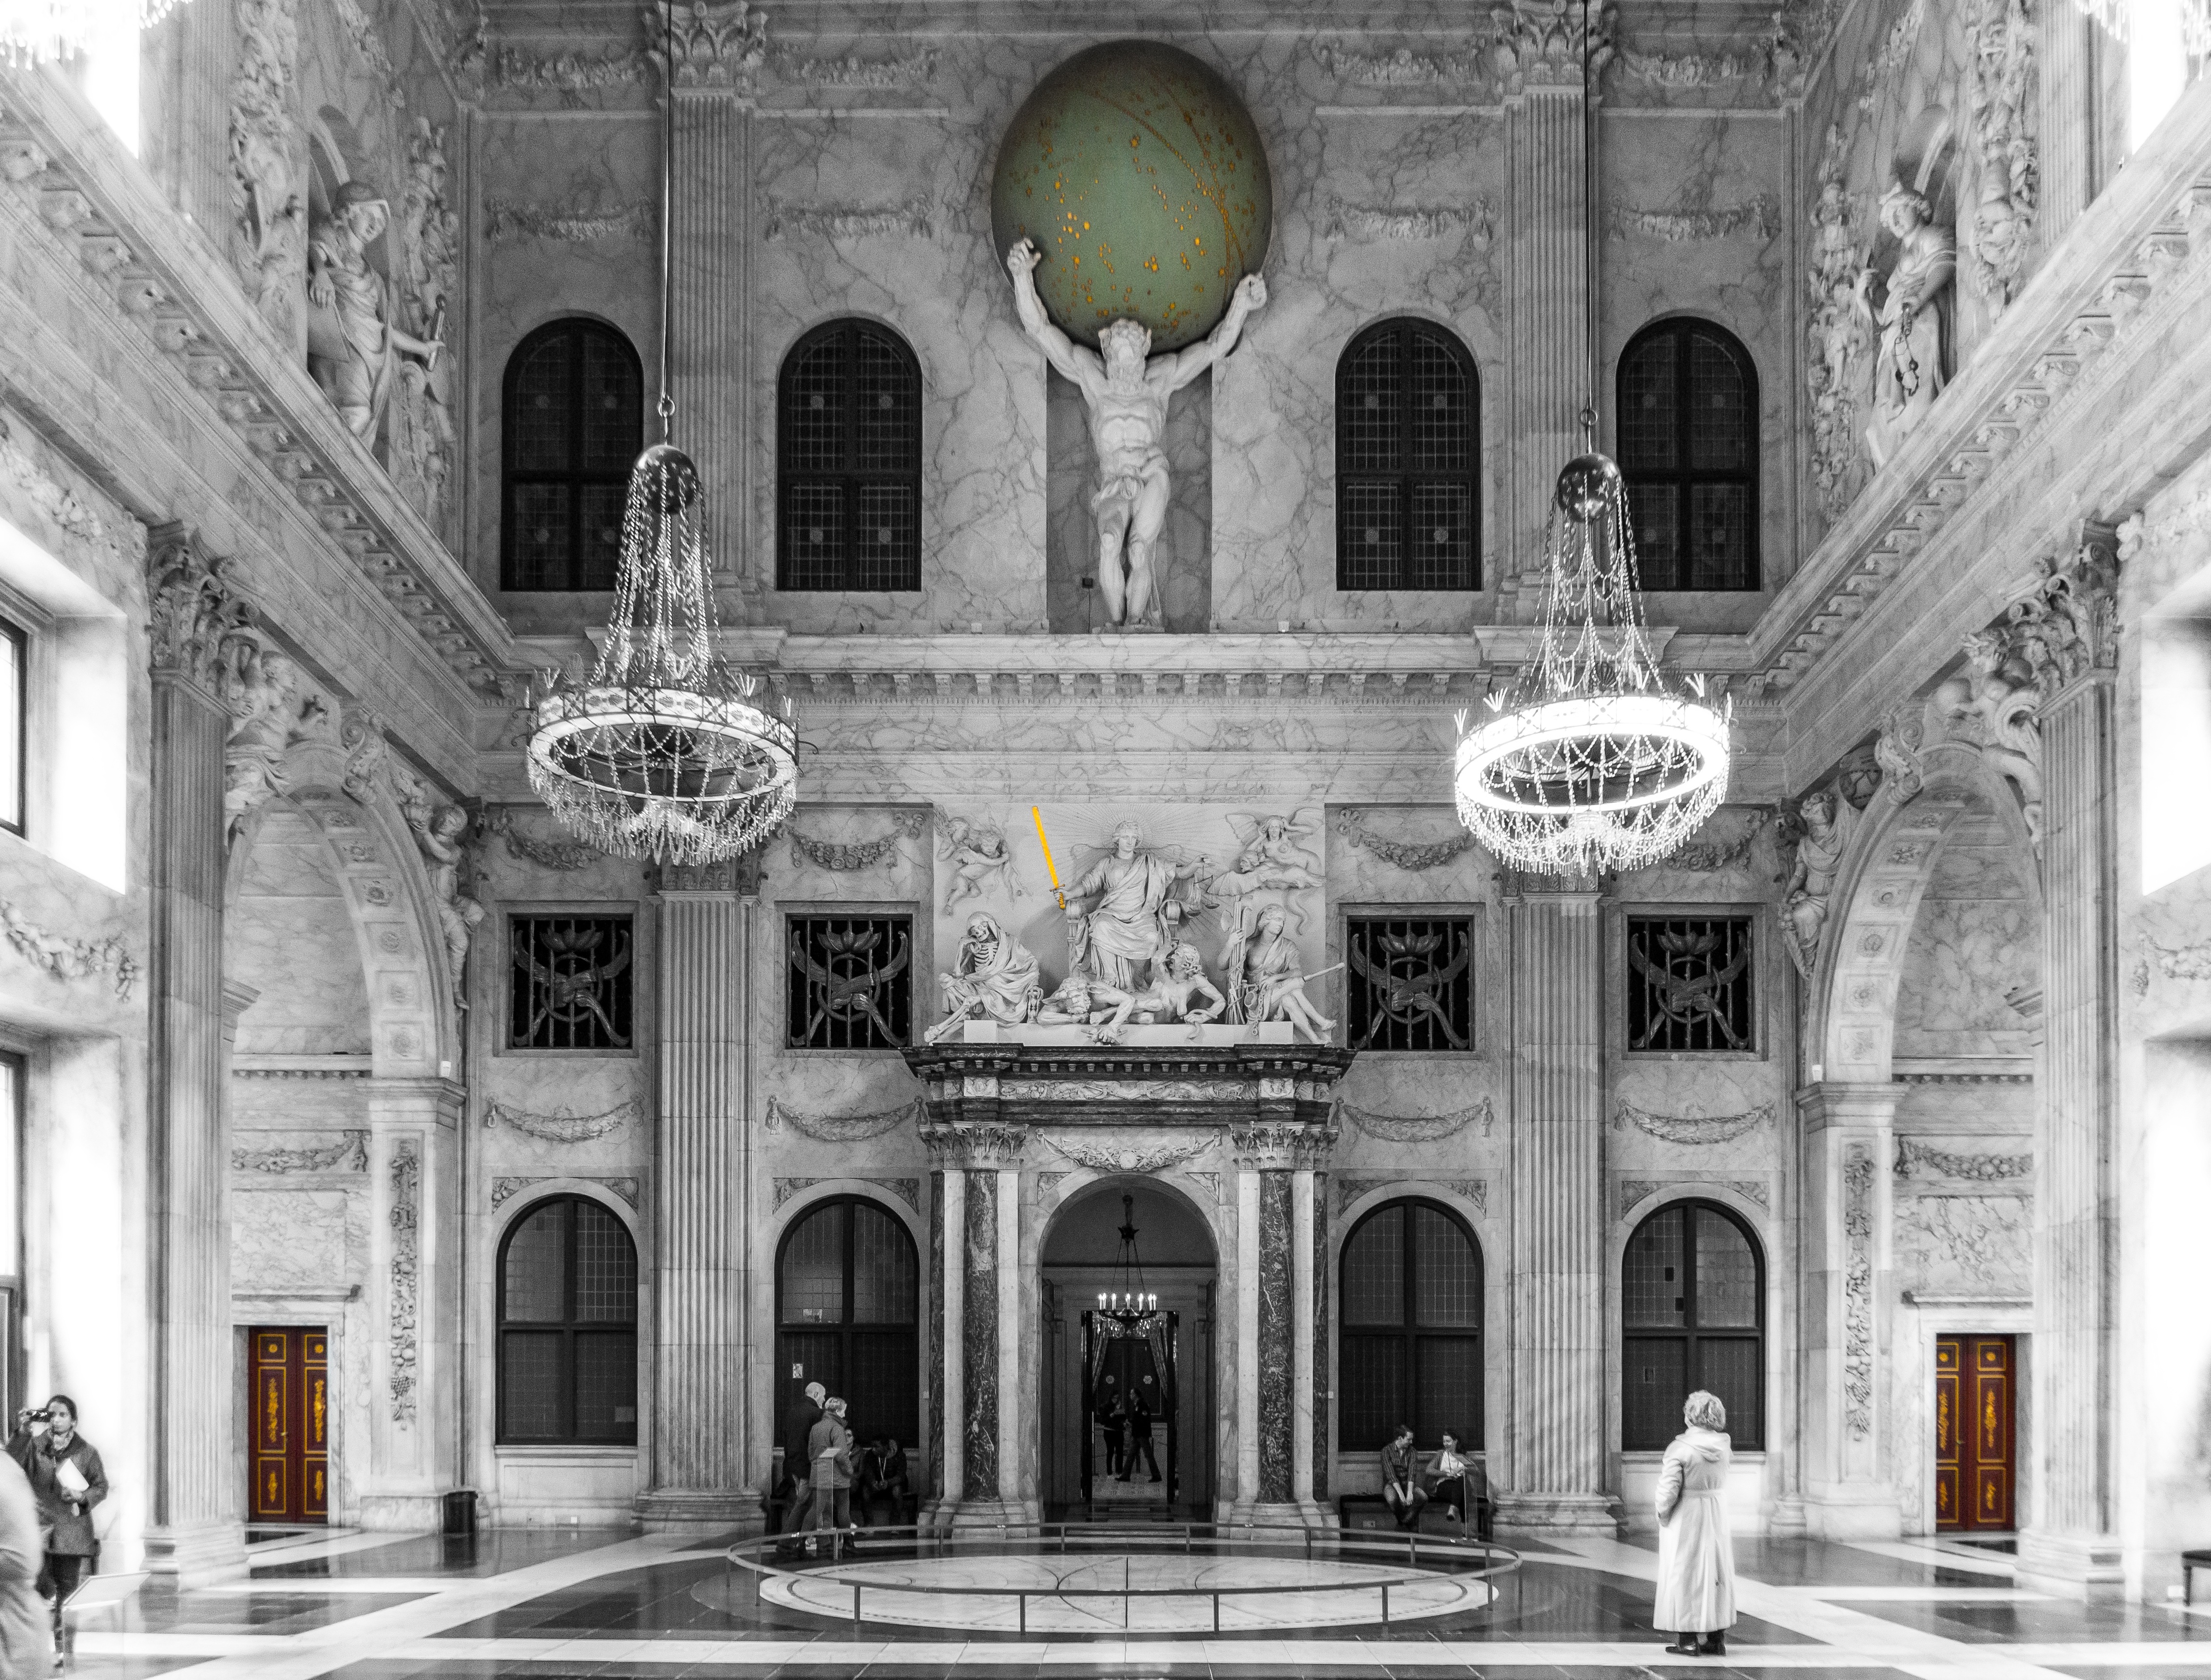
black and white, architecture, interior, building, palace, europe, indoor, landmark, facade, church, cathedral, chapel, prague, monochrome, place of worship, monastery, symmetry, synagogue, culture, history, arcade, historical, basilica, czech, monochrome photography